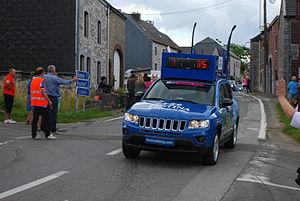
Vue du passage du Tour de France à Tohogne (Durbuy).